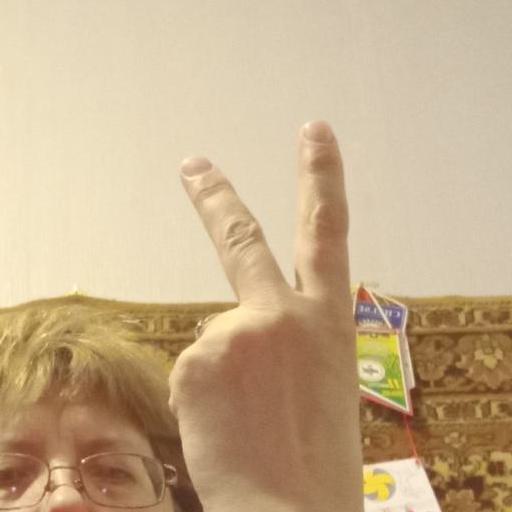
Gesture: peace_inverted